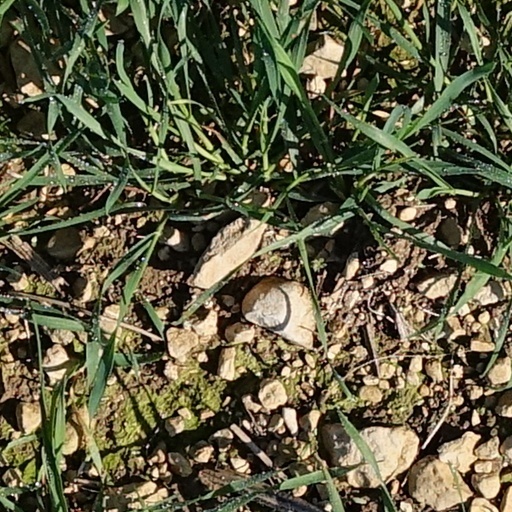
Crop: wheat